Mernua

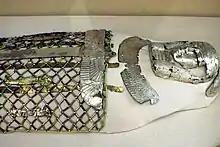
Mummy coverings of Mernua

Mernua was a Nubian queen known solely for her burial at Meroe. Her burial, found intact, still contained the remains of three wooden coffins and mummy coverings in silver, including a mummy mask that was also made in silver. Her name and title are only preserved on the shabtis and mummy covering that was found. On the mummy covering, she is called "king's wife". No king's name is preserved in the burial. Her royal husband can only be guessed by the style and dating of the funerary equipment. She seems to date around 600 BC. Anlamani or Aspelta are potential partners.